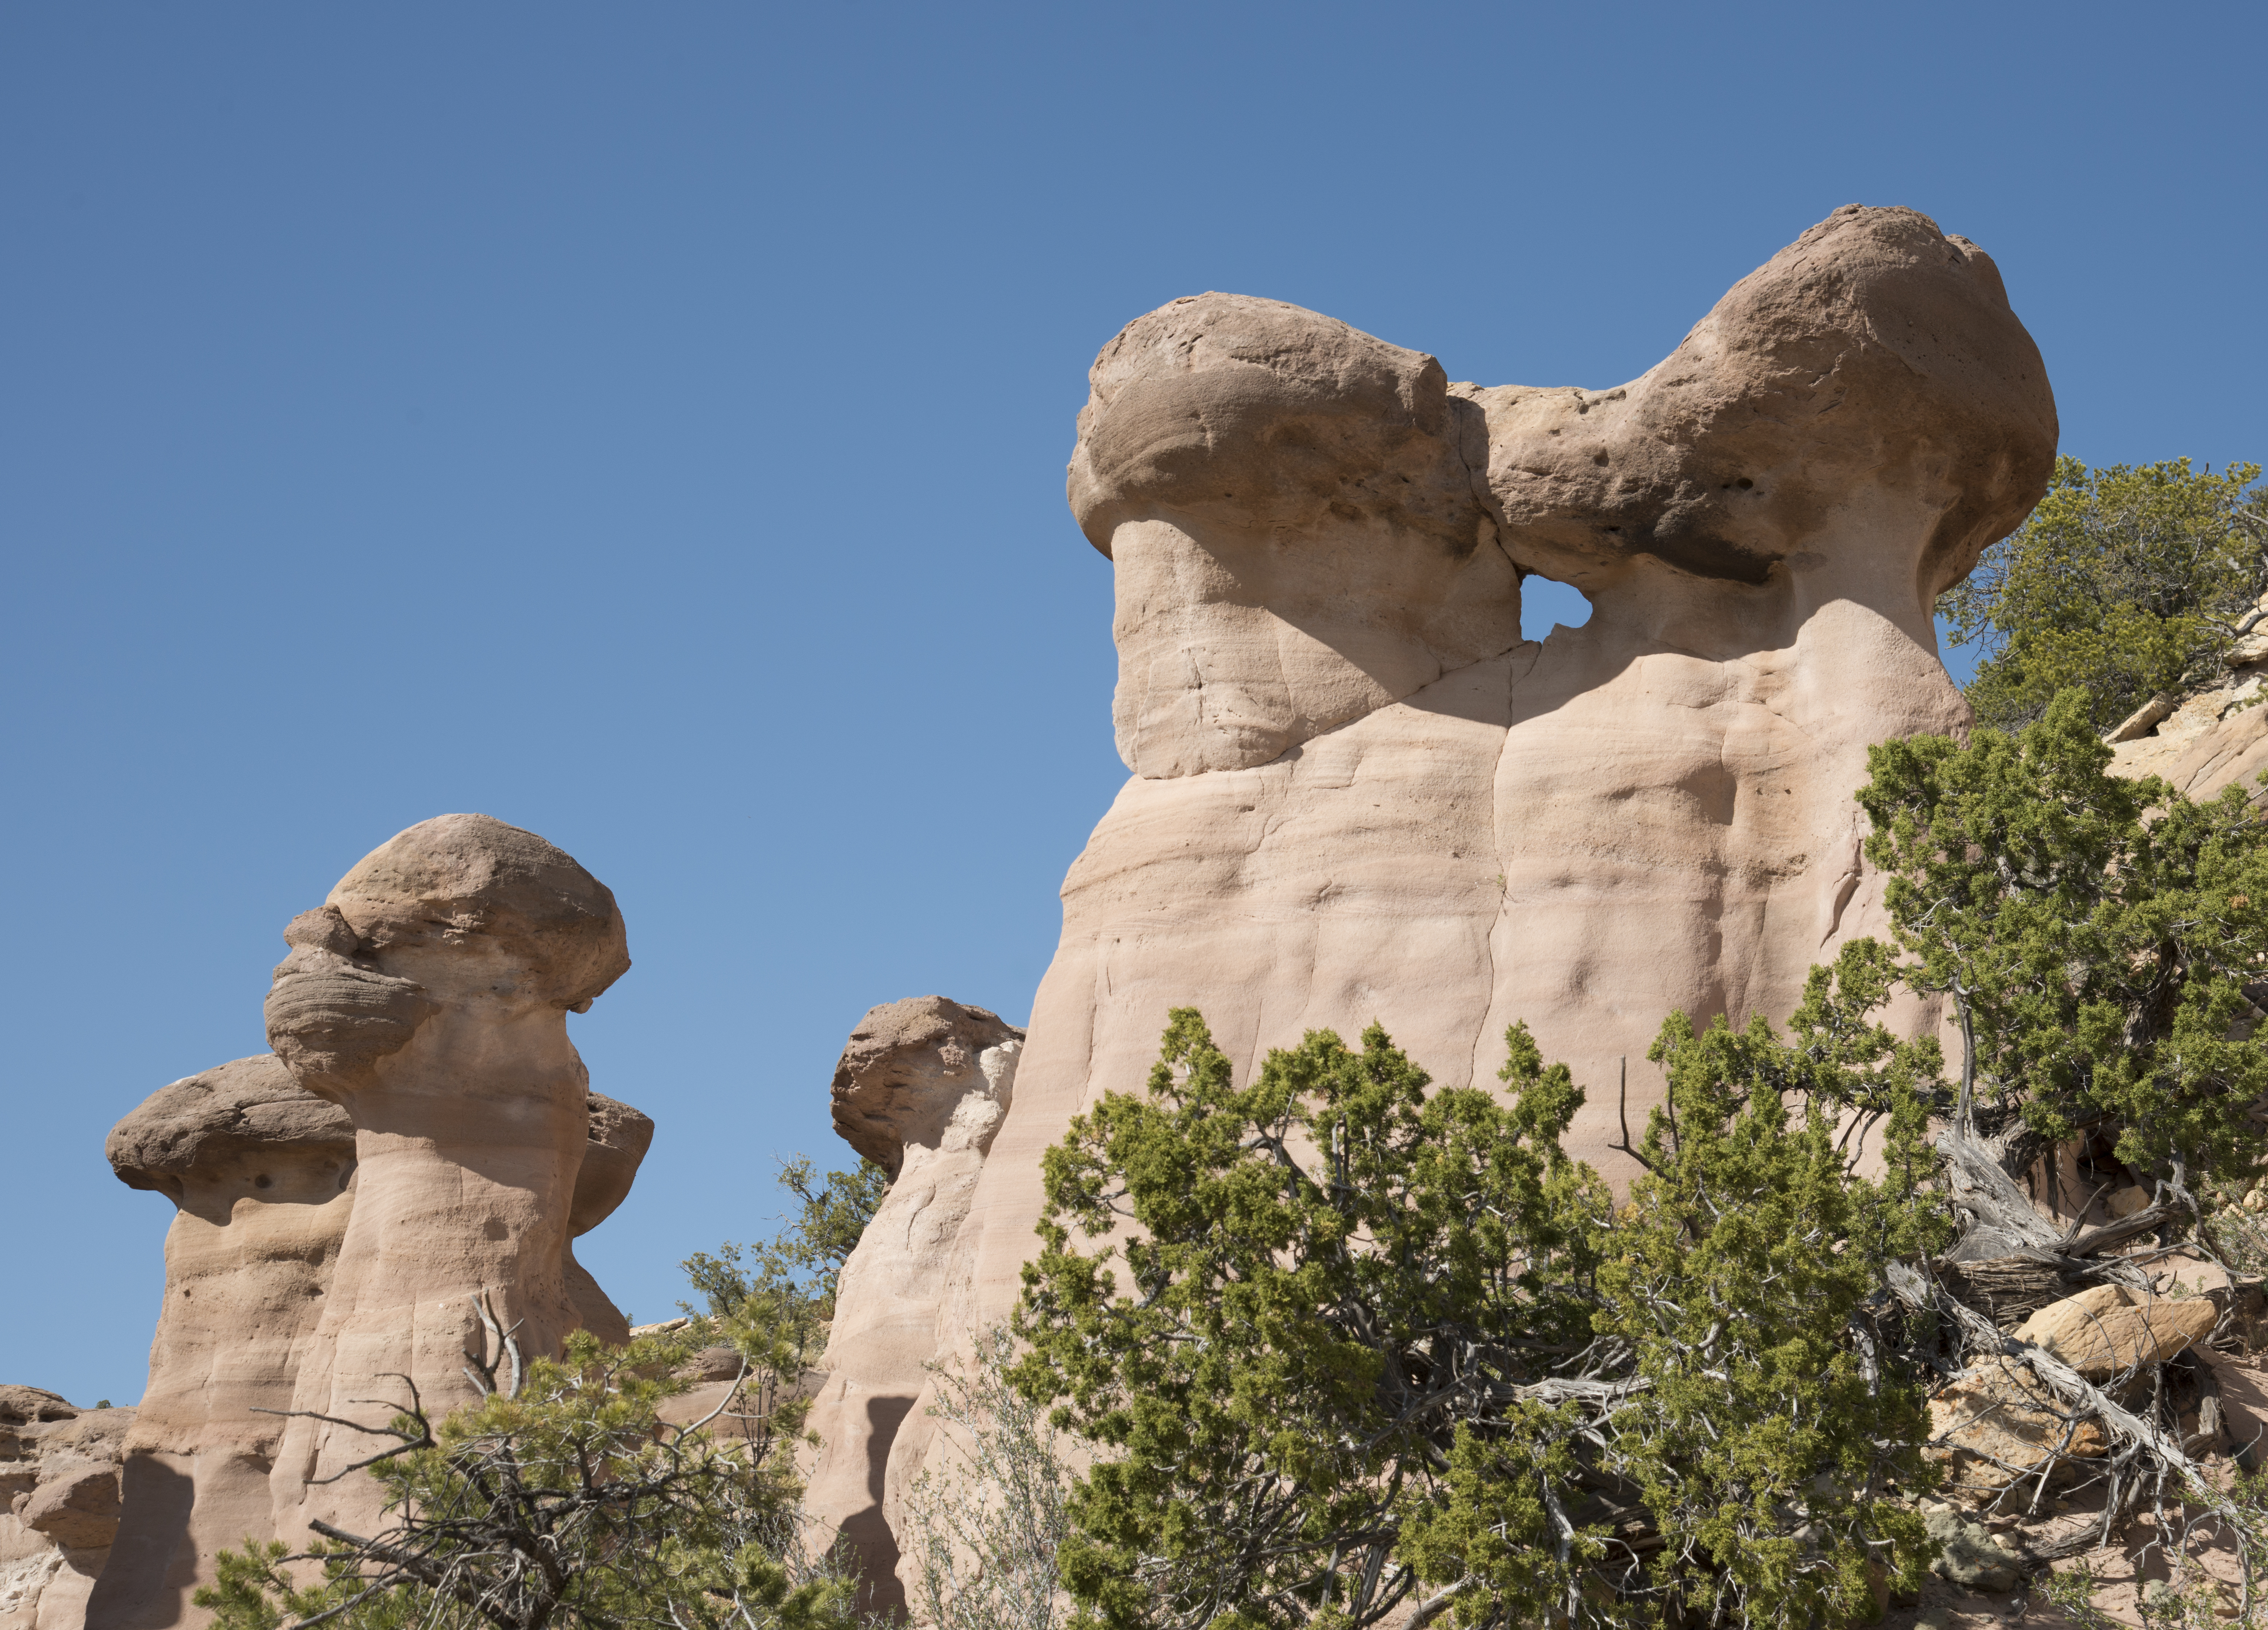
rock, monument, formation, statue, arch, landmark, sculpture, geology, temple, badlands, nikond800e, monolith, pinedalehoodoos, photoshopccliquify, ancient history